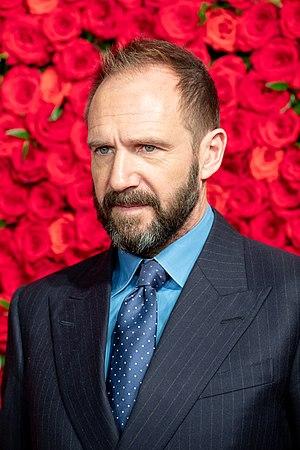
Ralph Nathaniel Twisleton-Wykeham-Fiennes, généralement dit Ralph Fiennes [reɪf faɪnz], né le 22 décembre 1962 à Ipswich en Suffolk, en Angleterre, au Royaume-Uni, est un acteur, réalisateur et producteur de cinéma britannico-serbe.